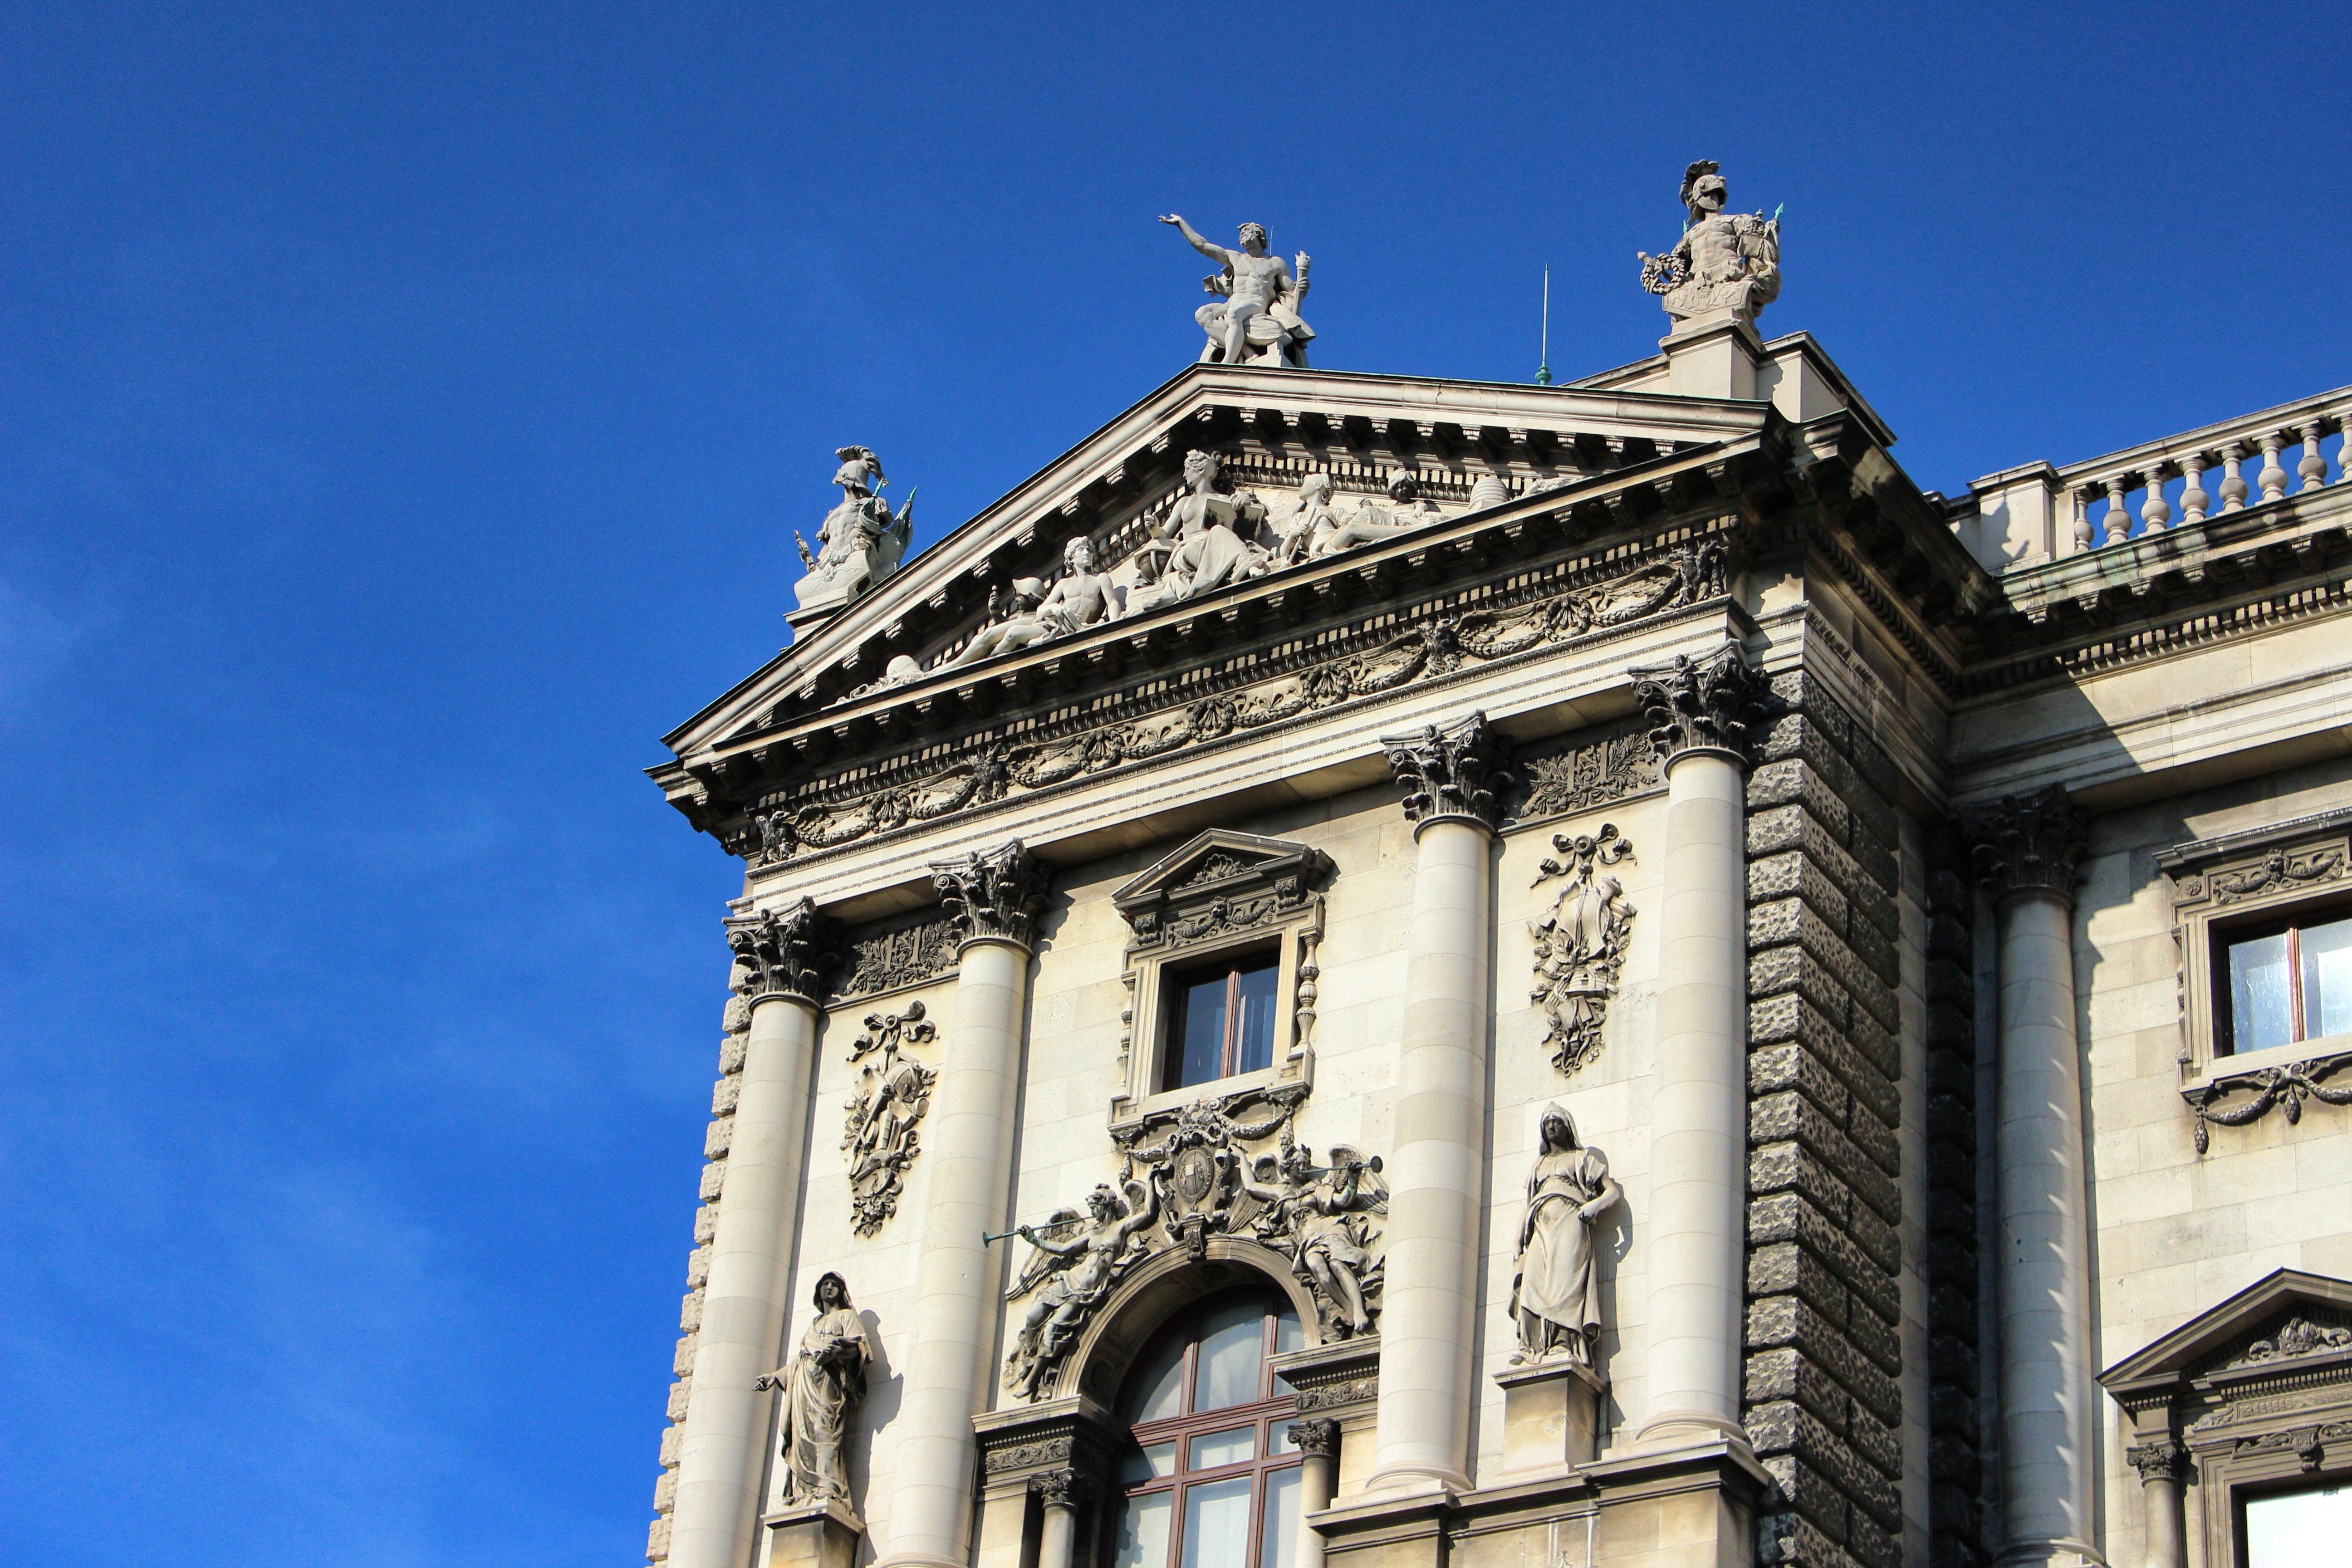
architecture, building, stone, cityscape, landmark, facade, exterior, historic, grand, statues